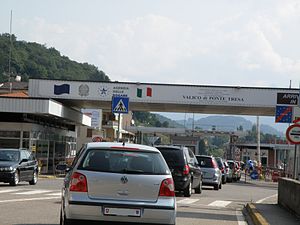
Lavena Ponte Tresa
Lavena Ponte Tresa er navnet på en lille italiensk by i regionen Lombardiet, beliggende ved floden Tresa og ved bredden af Luganosøen. Byen ligger ca. 60 km. nordvest for Milano.